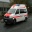
Label: ambulance